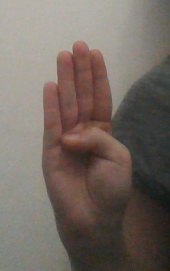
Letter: kaaf